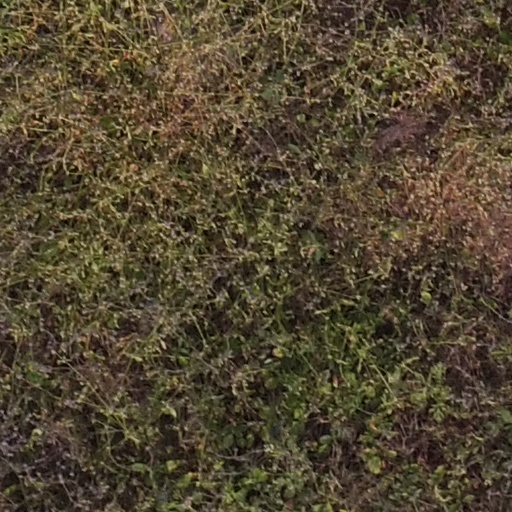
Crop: maize; corn